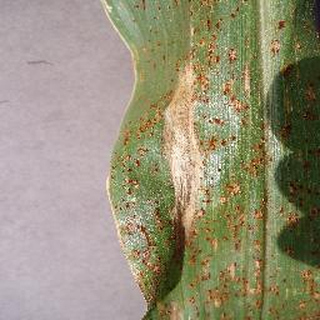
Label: corn_northern_leaf_blight